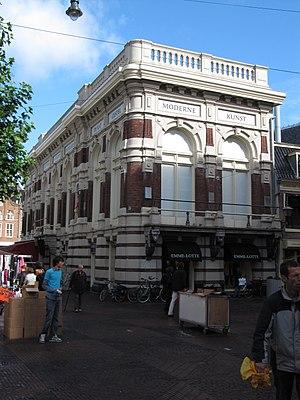
La Verweyhal est un édifice historique de style néo-classique, érigé vers 1880, et sis sur la Grand’Place de Haarlem, mais avec entrée sur la rue adjacente Grote Houtstraat. Le bâtiment servit d’abord à abriter une association culturelle, puis connut diverses destinations, avant d’être réaménagé en musée au début des années 1990.